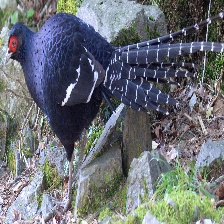
Species: MIKADO  PHEASANT
Scientific name: SYRMATICUS MIKADO